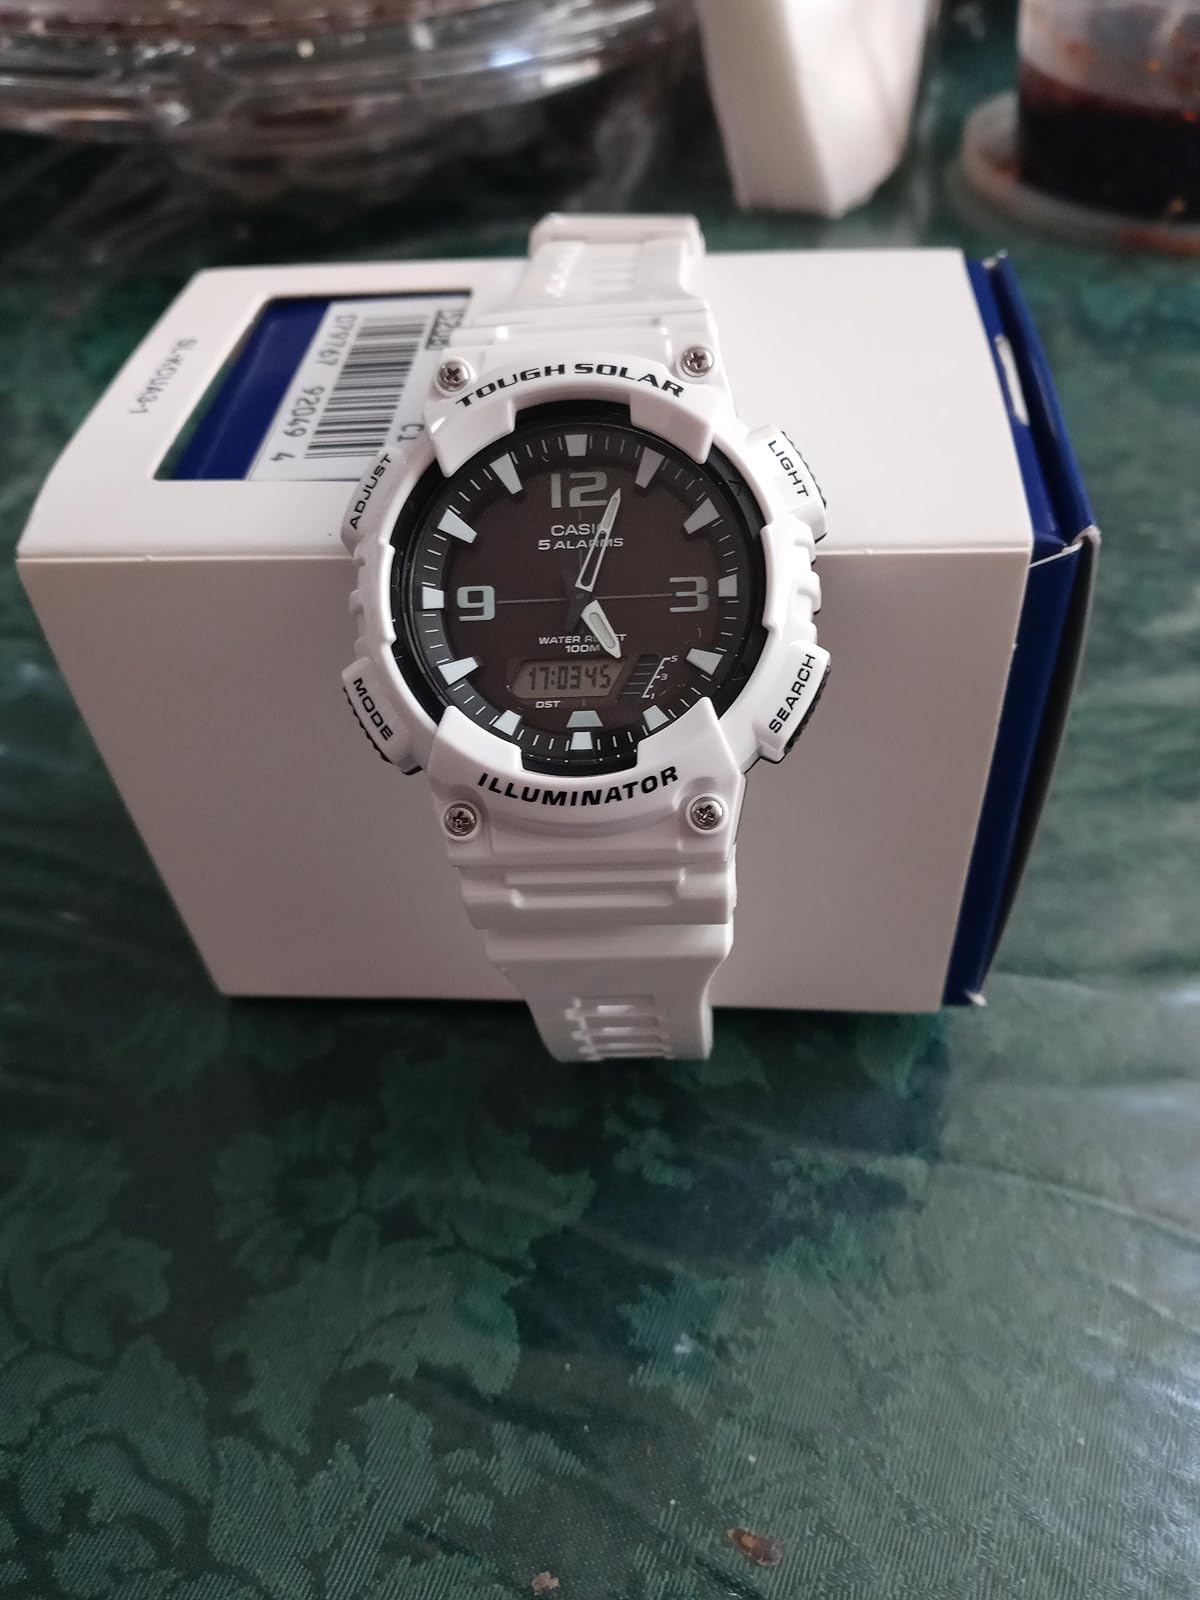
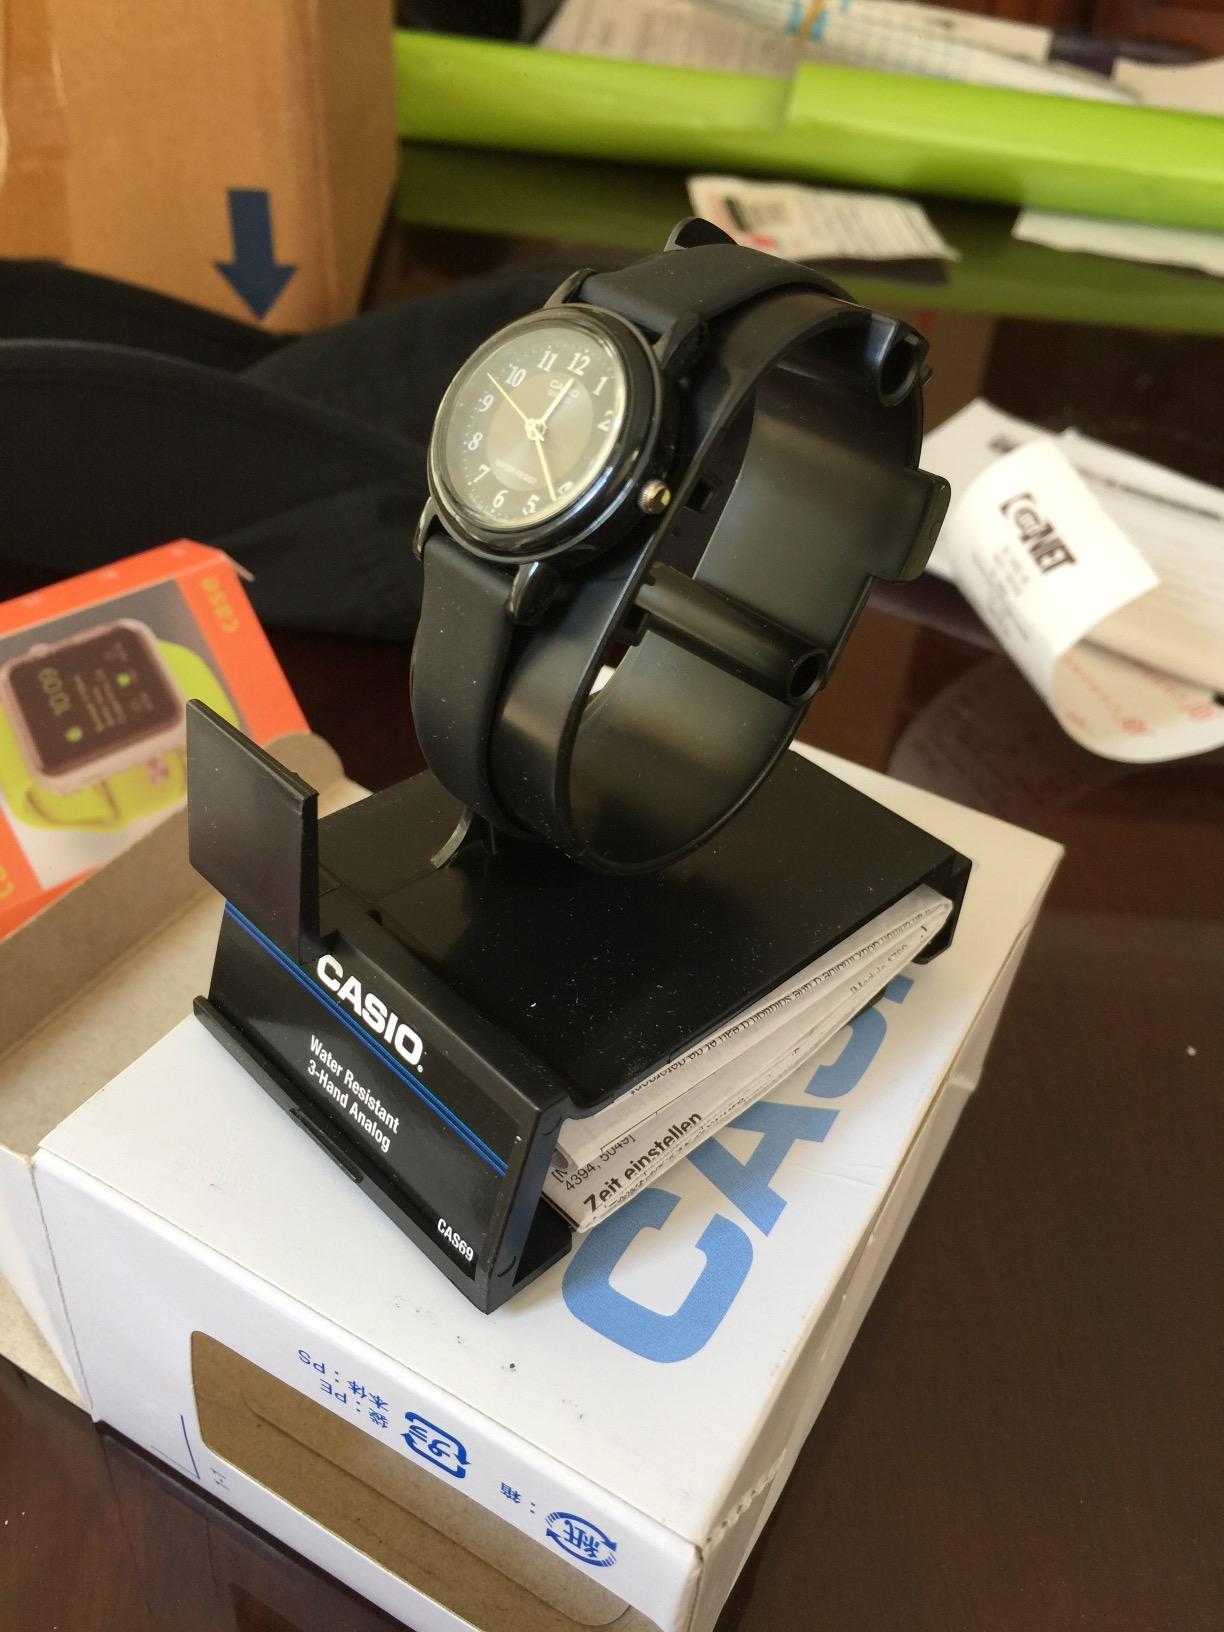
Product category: accessories_watch
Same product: no